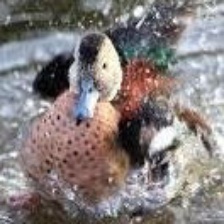
Species: PUNA TEAL
Scientific name: ANAS PUNA
ImageNet parent category: drake